Stephan Jenkins

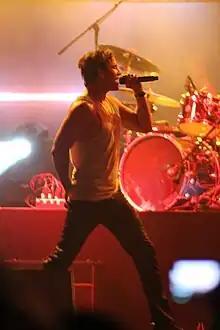
Jenkins performing in 2011

Stephan Douglas Jenkins (born September 27, 1964) is an American singer, guitarist, and the frontman of the alternative rock band Third Eye Blind. He began his musical career in 1992 as part of the short-lived rap duo Puck and Natty, alongside Detroit rapper Herman Anthony Chunn. Following the breakup of the duo, Jenkins and guitarist Kevin Cadogan formed Third Eye Blind in 1993. The band released their eponymous debut studio album in 1997, which went multi-platinum in the United States. Since then, they have released nine more albums: "Blue" (1999), "Out of the Vein" (2003), "Ursa Major" (2009), "Dopamine" (2015), "We Are Drugs" (2016), "Thanks for Everything (cover album)" (2018), "Screamer" (2019), "Our Bande Apart" (2021), and "Unplugged" (2022). As part of Third Eye Blind, Jenkins has received one "Billboard" Music Award and eight California Music Awards.